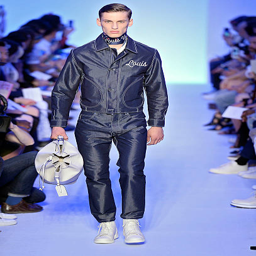
a model walks the runway at the spring summer fashion show during paris menswear fashion week .